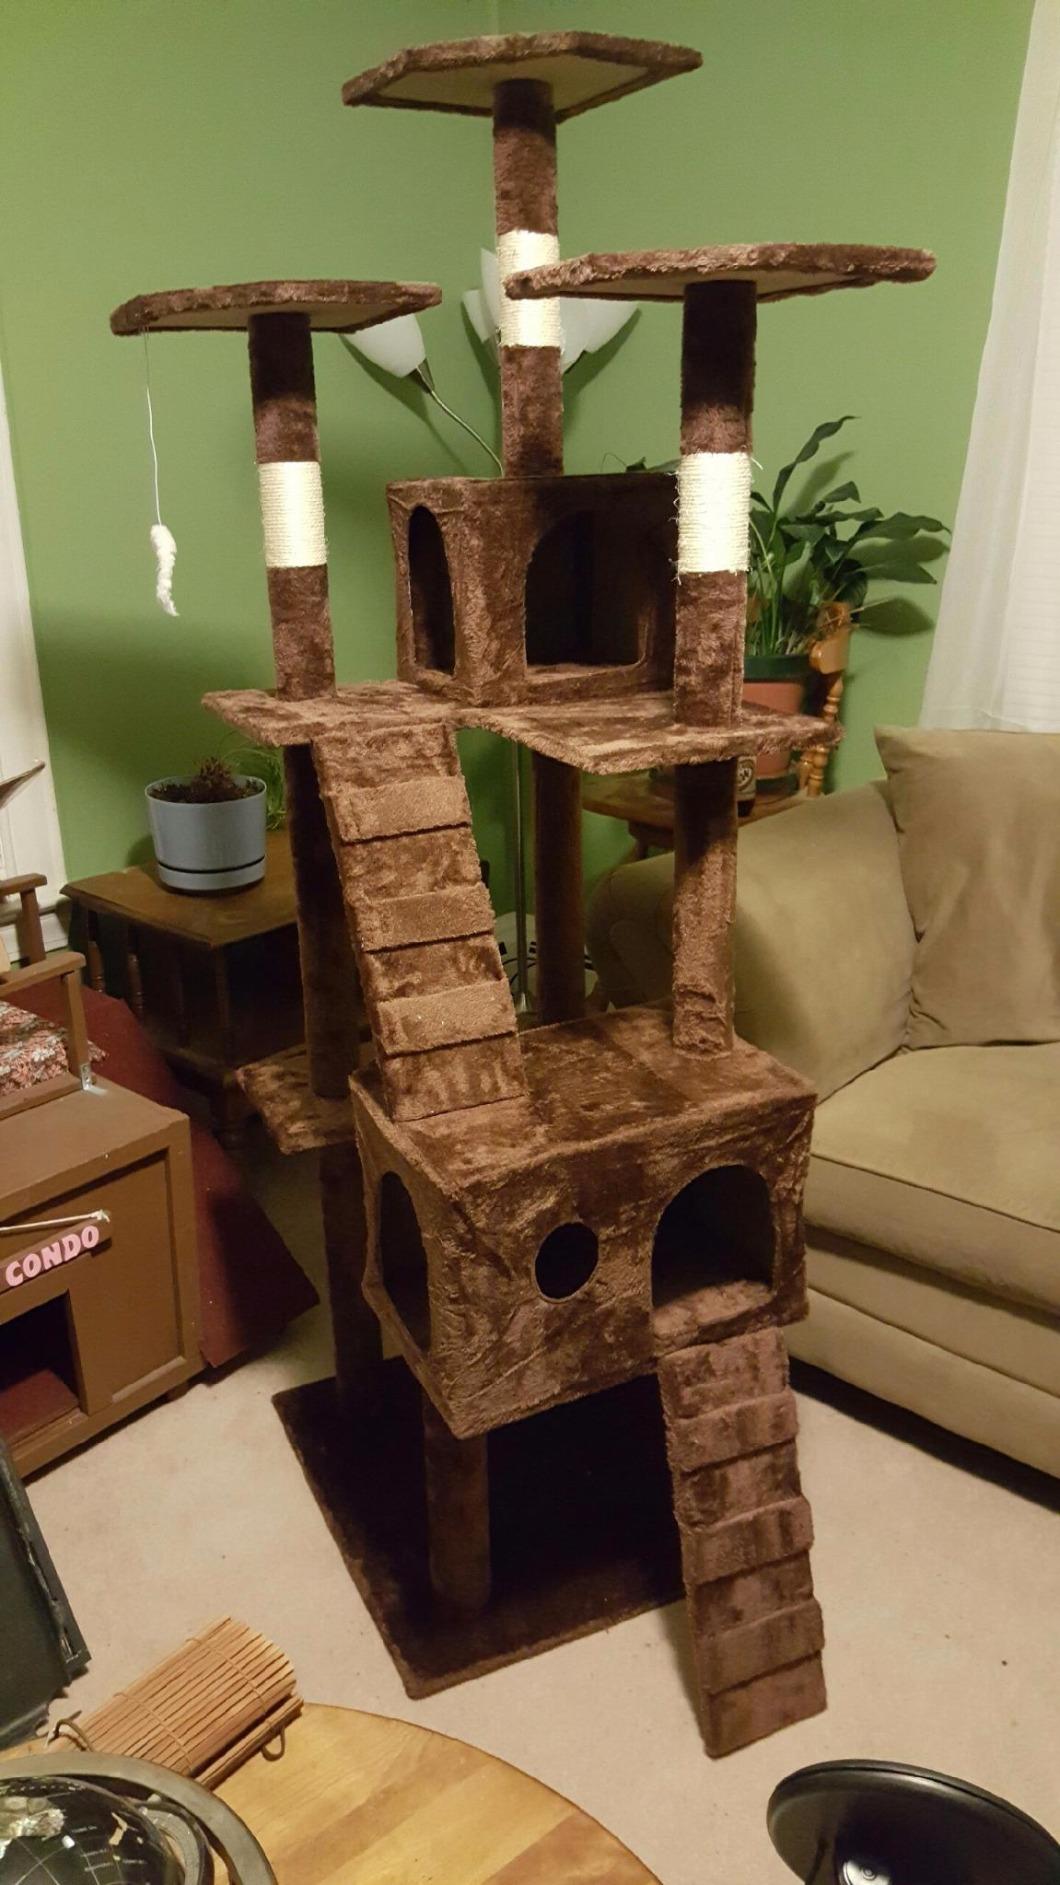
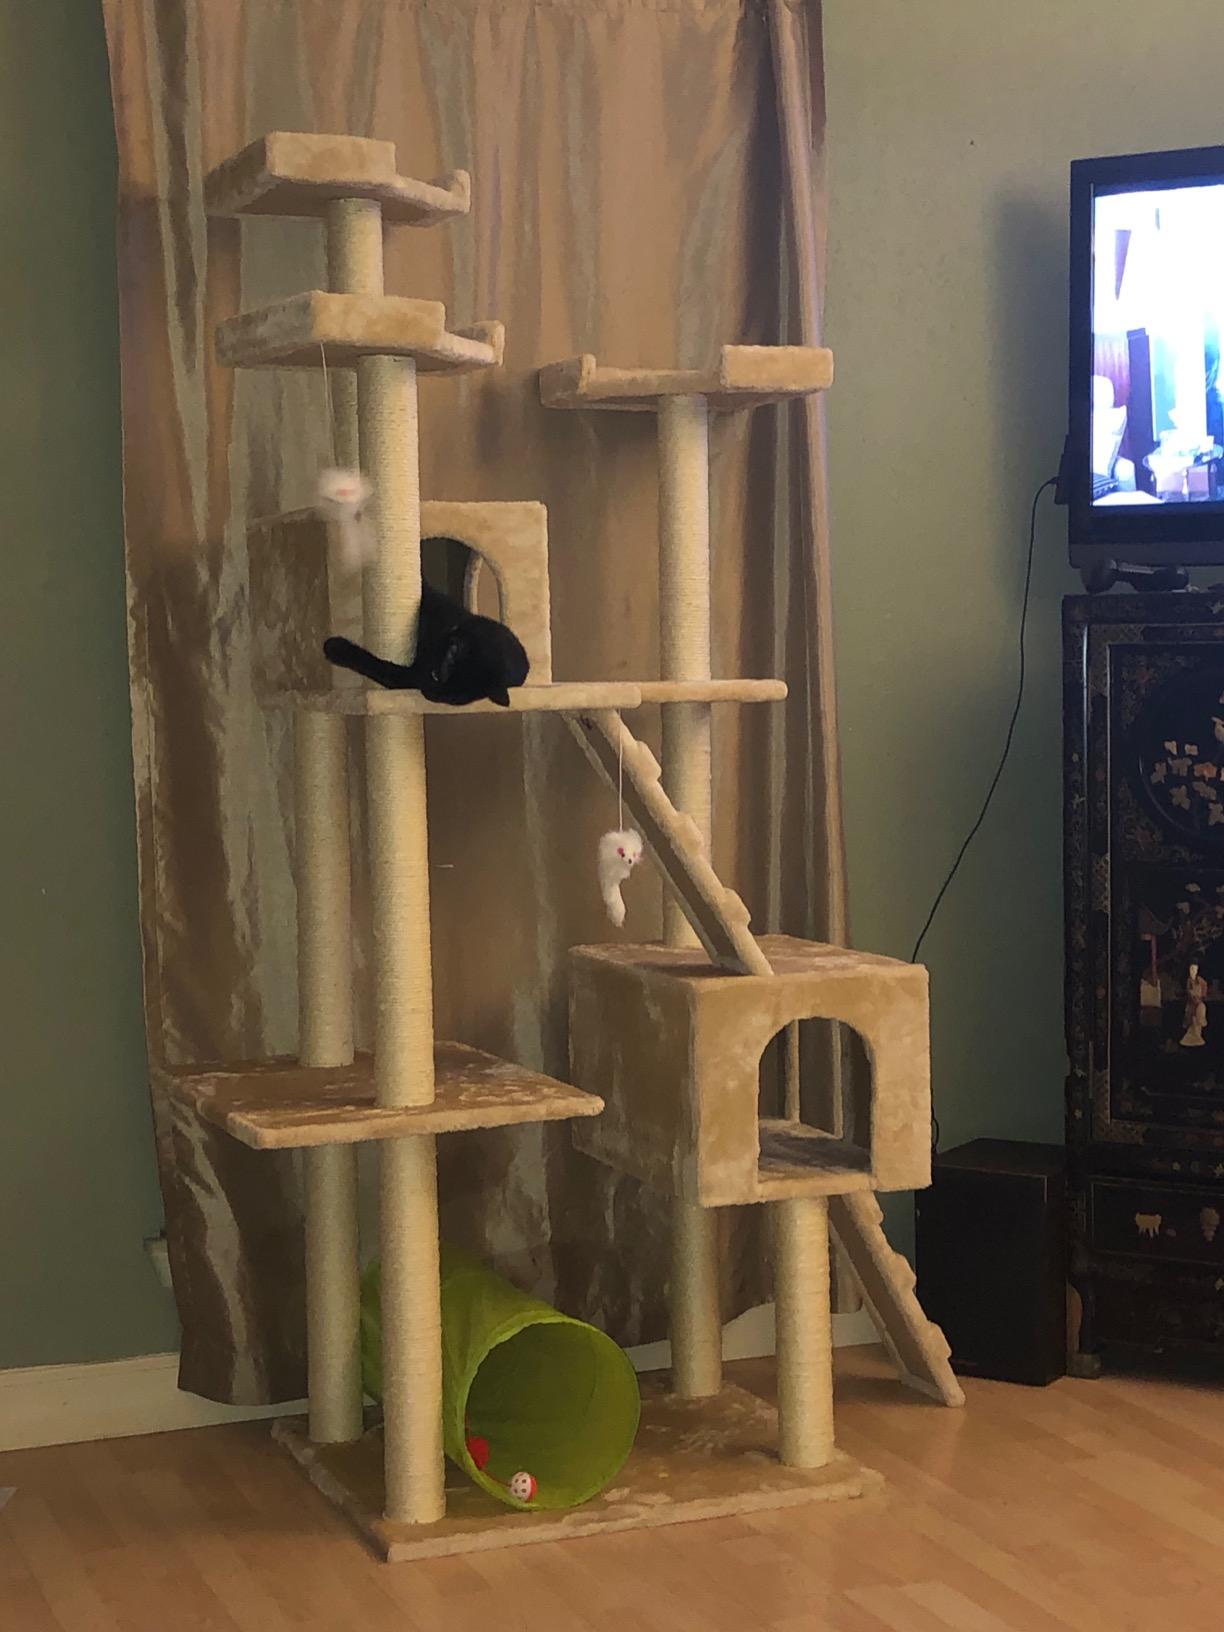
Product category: items_cat tree
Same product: no